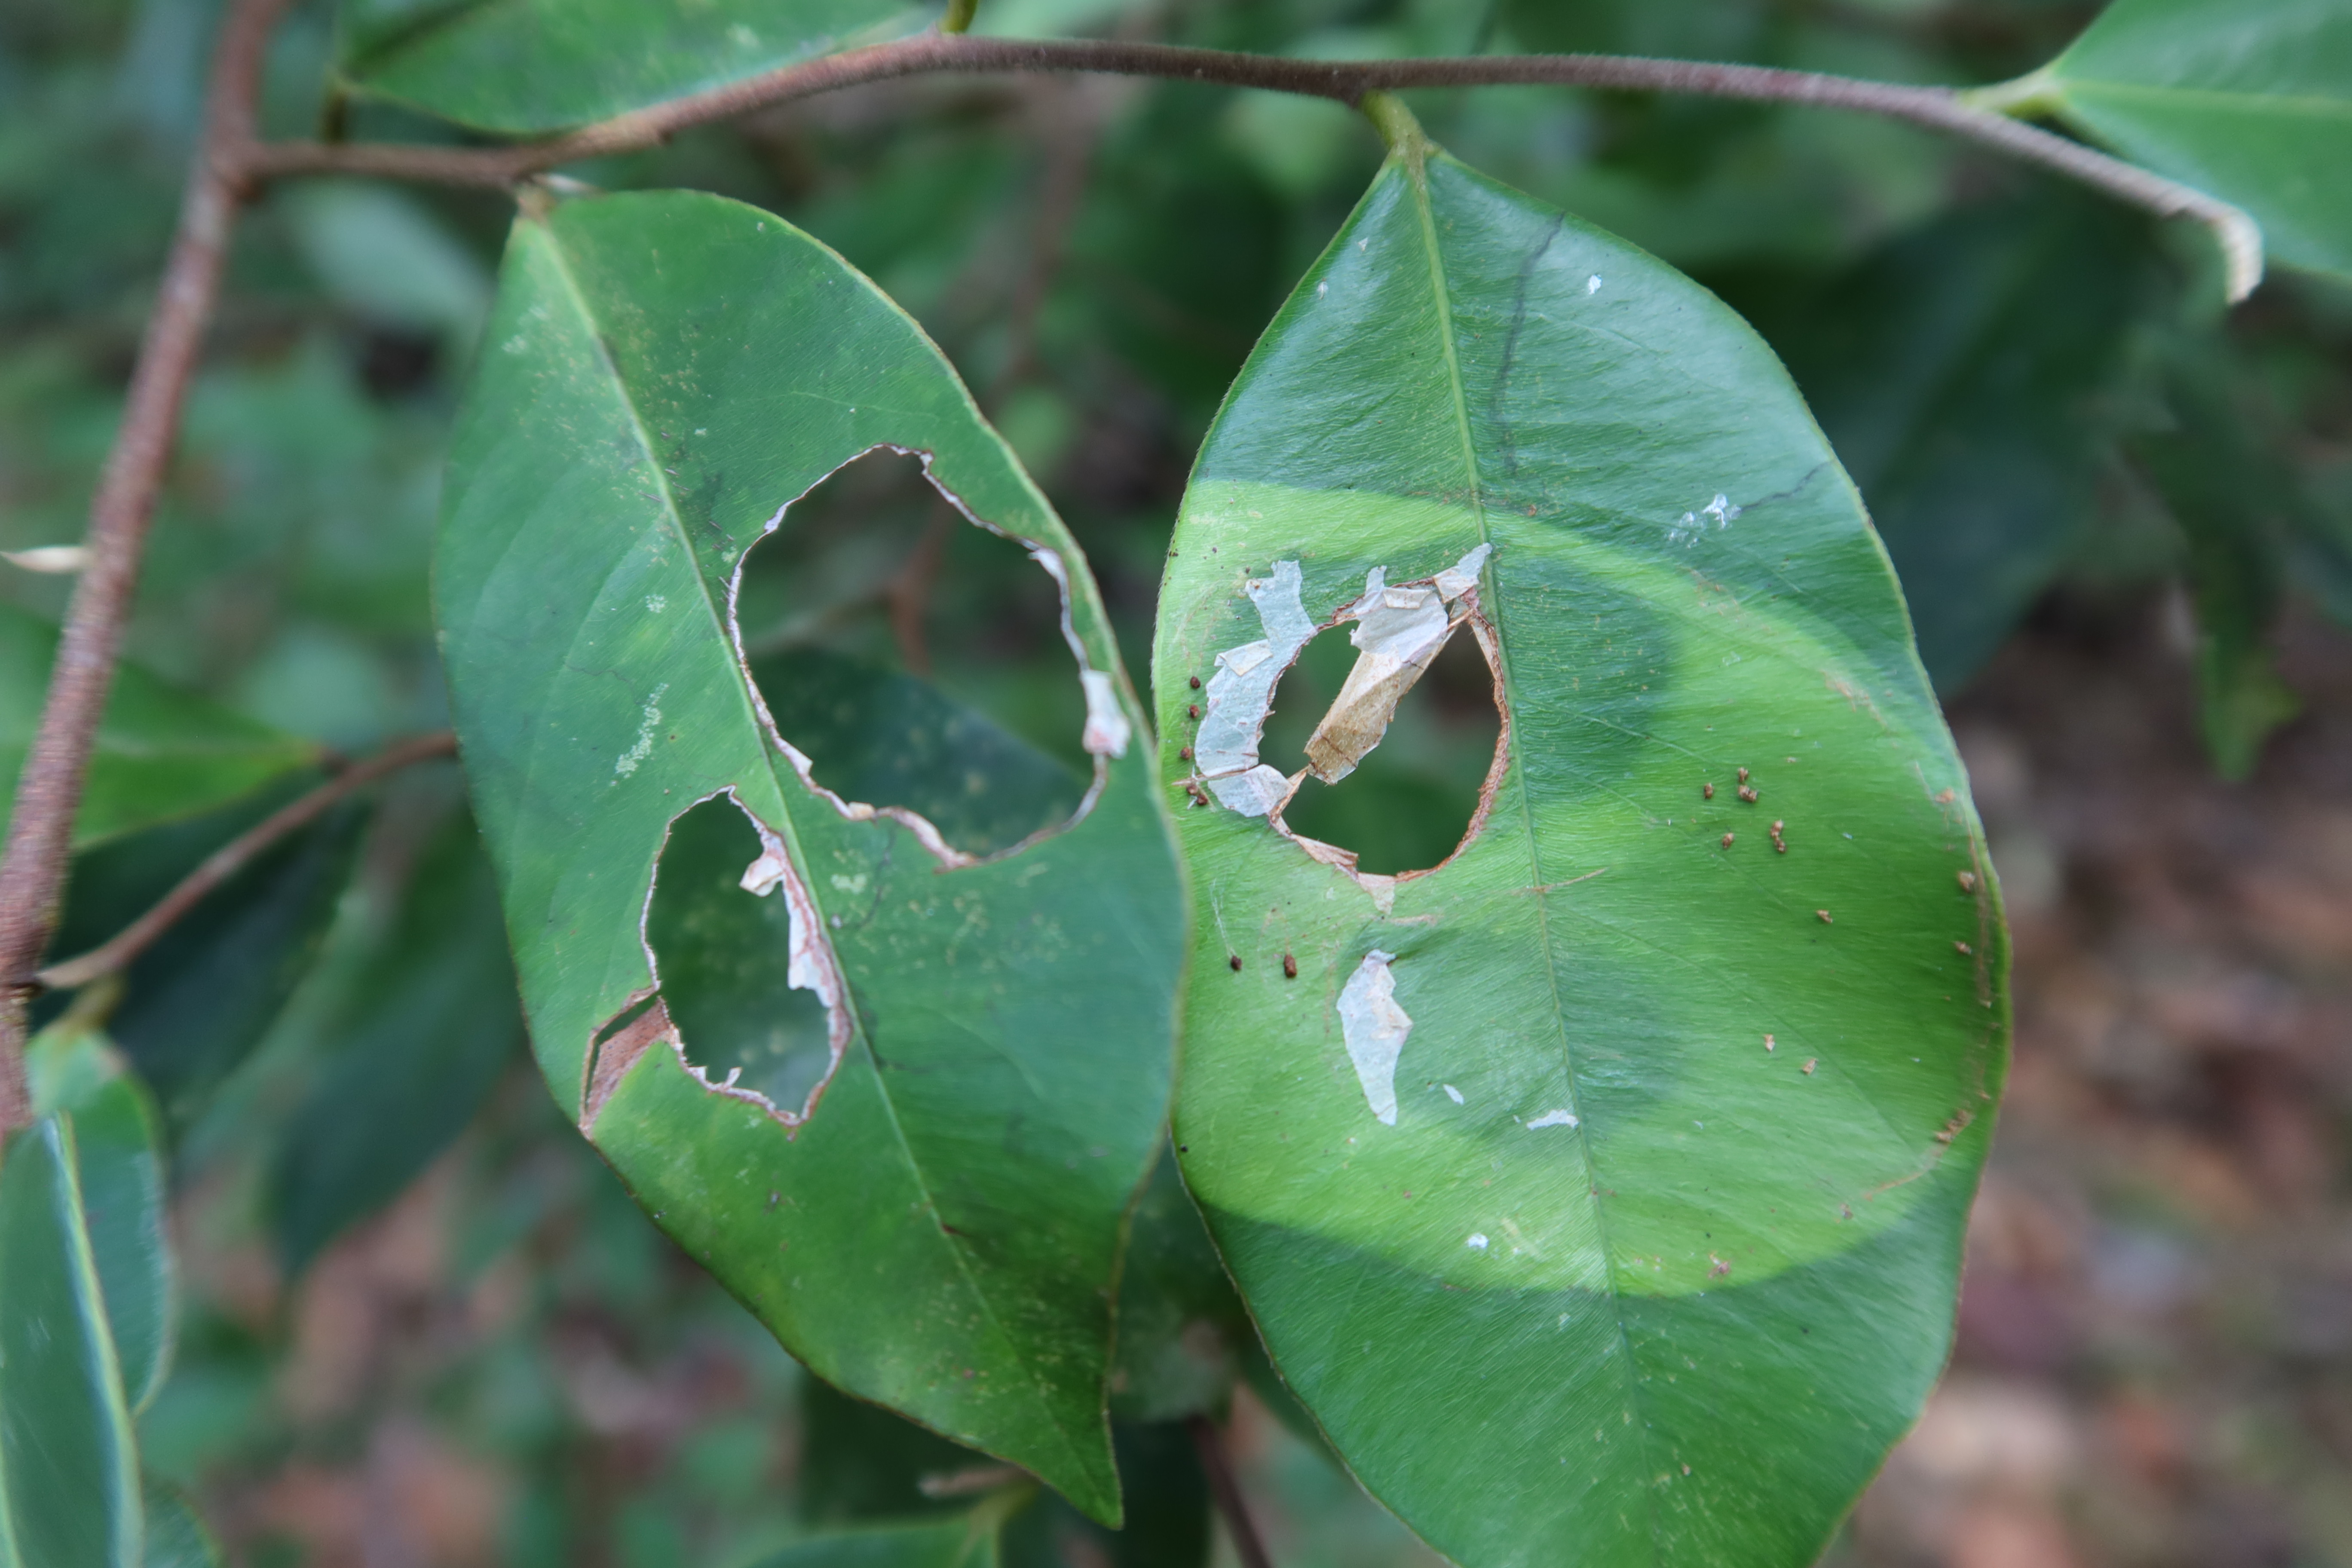
Label: Brown clumps